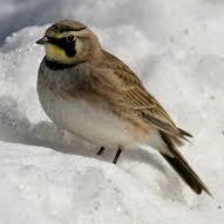
Species: HORNED LARK
Scientific name: EREMOPHILA ALPESTRIS